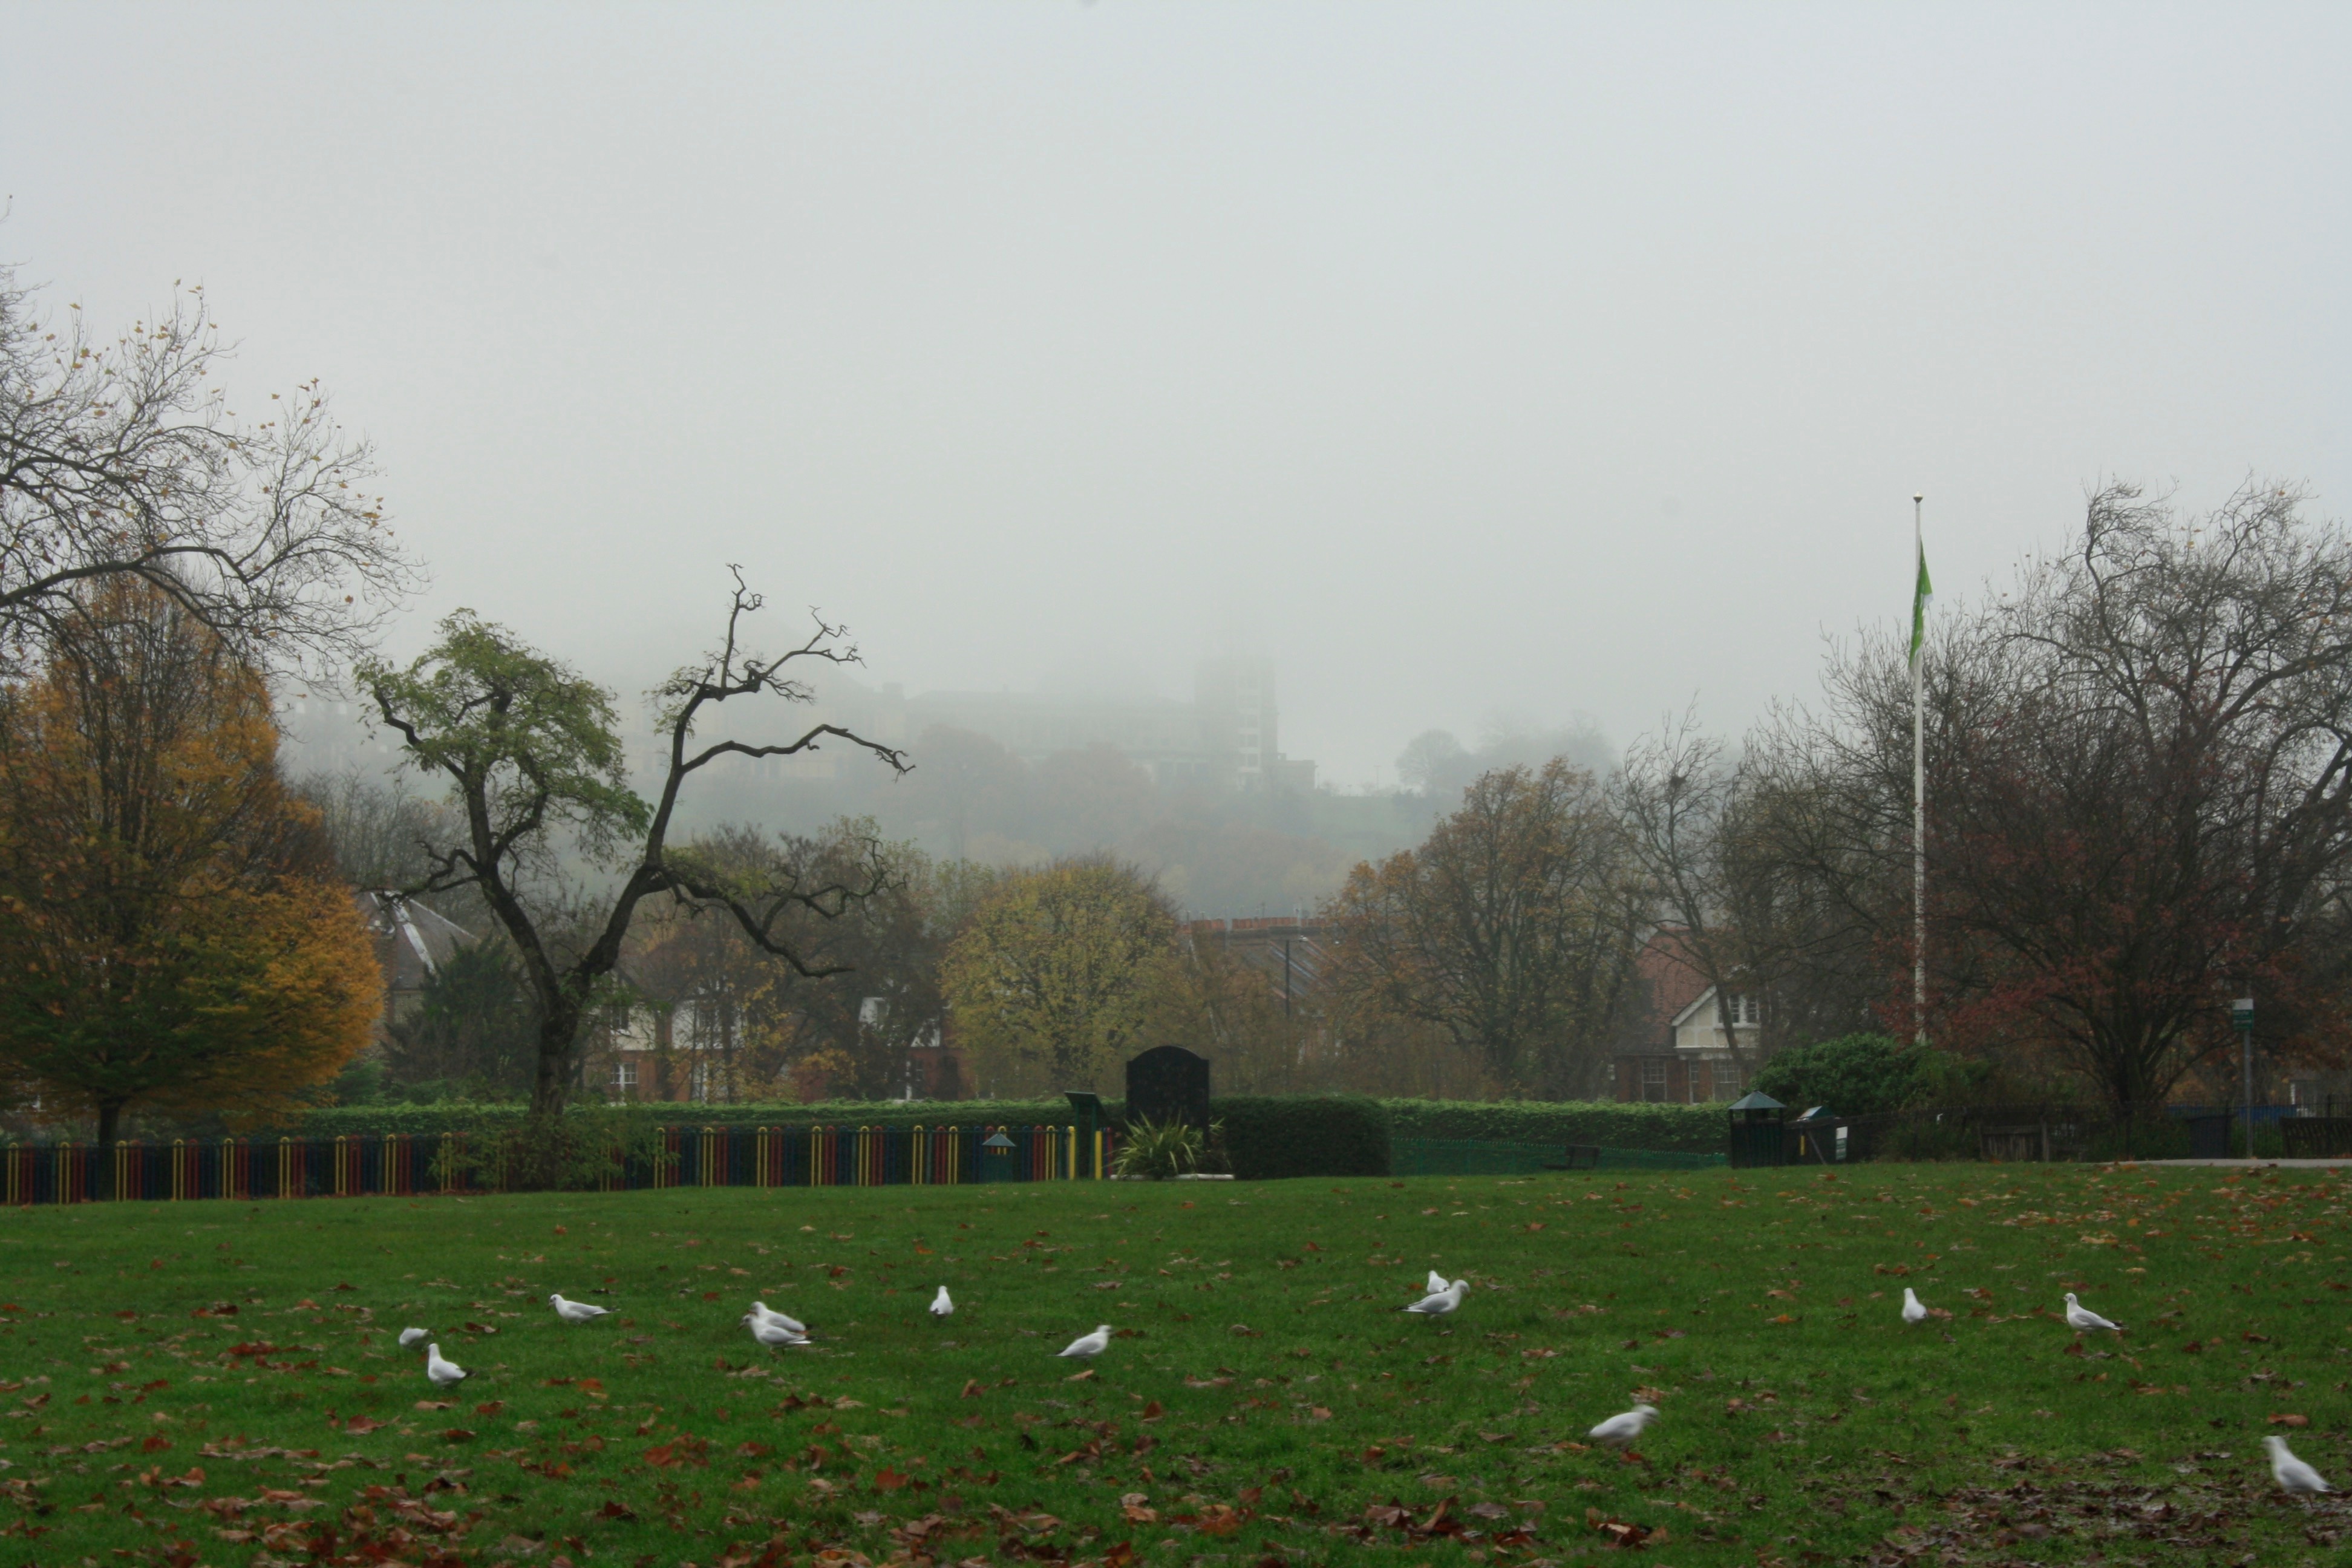
tree, grass, plant, farm, lawn, meadow, morning, hill, flower, park, weather, plain, rural area, atmospheric phenomenon, woody plant